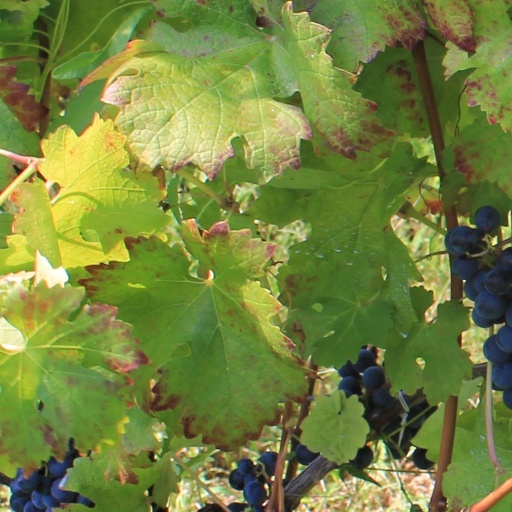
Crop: grape